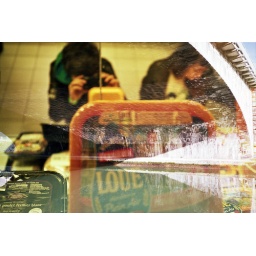
under the bridge. natural projection of light on wave wall. and chicken mirror flash